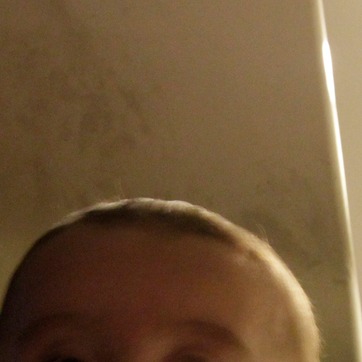
Material: metal